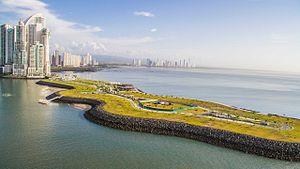
Ocean Reef Islands est un programme de construction de deux îles artificielles près de la ville de Panama dans l'état du Panama. Le projet a été initialement proposé en 1997, mais sa construction n'a réellement débuté qu'en 2010.